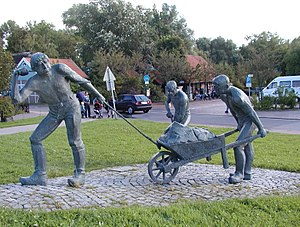
Spadelandsret
Den, der ikke vil dige, må vige
Spadelandsret er en retsforskrift fra den sene middelalder. Den betyder, at de, som boede i marskområderne ved kysten fik retten til deres jord mod til gengæld at vedligeholde diger og koge. Spadeland kan oversættes med kultiveret marskland.